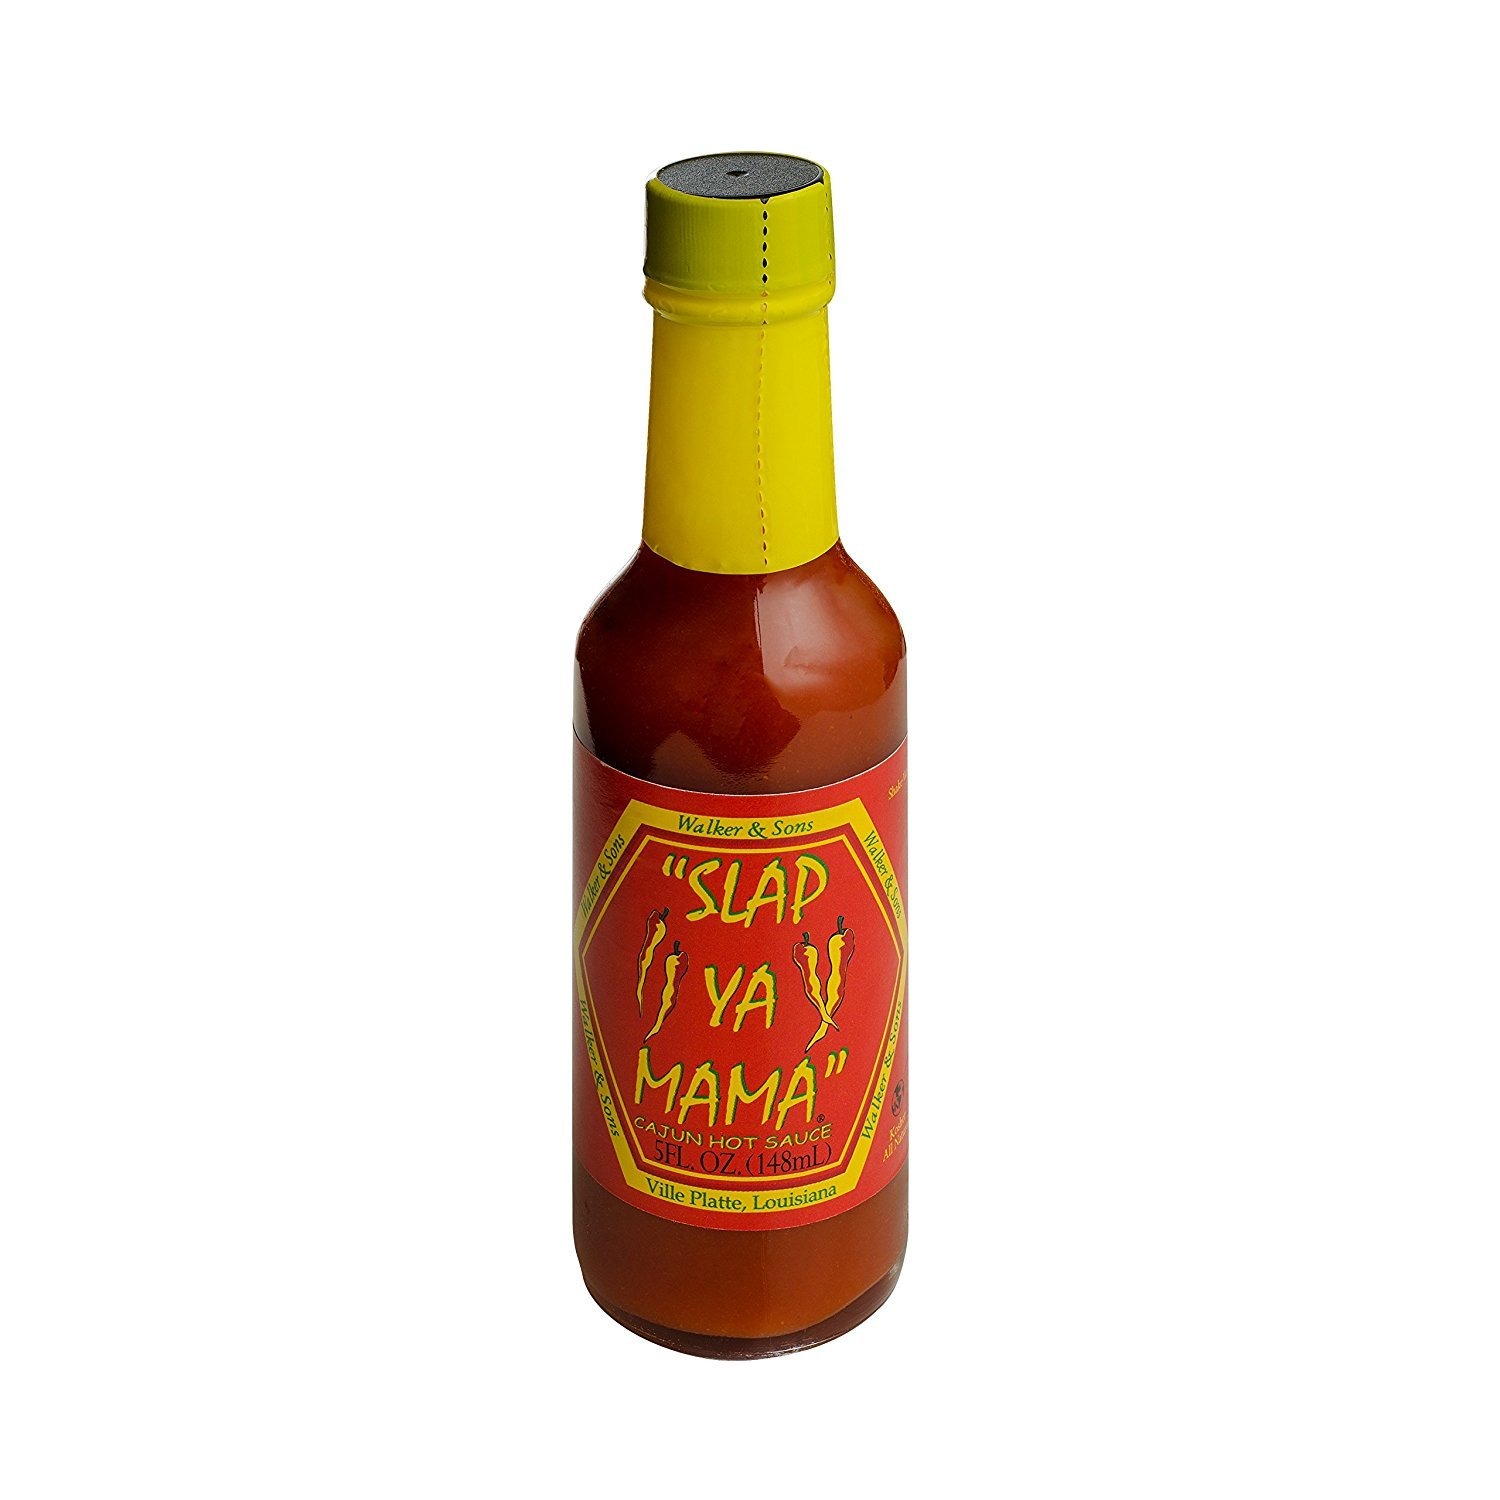
Item Name: Slap Ya Mama Louisiana Style Hot Sauce, Cajun Hot Flavor, 5 Ounce
Bullet Point 1: USE IT ON ANYTHING: Here at Slap Ya Mama, we really like to use this sauce as a topping for our pizza. We also like to drown our eggs in the morning with it. Wherever you use hot sauce, you can use Slap!
Bullet Point 2: AUTHENTIC LOUISIANA TASTE: The blend has that true cajun flavor everyone loves, that Slap Ya Mama is famous for world over.
Bullet Point 3: FROM OUR FAMILY TO YOURS: Slap Ya Mama has been crafting top of the line quality cajun seasonings and recipes from Ville Platte, Louisiana for decades.
Bullet Point 4: TURN UP THE HEAT: It's the same great taste you love from our traditional Cajun Pepper Hot Sauce but with a lot more heat for those spicy connoisseurs.
Value: 5.0
Unit: Fl Oz

Price: 8.75